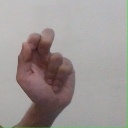
अक्षर: ढ